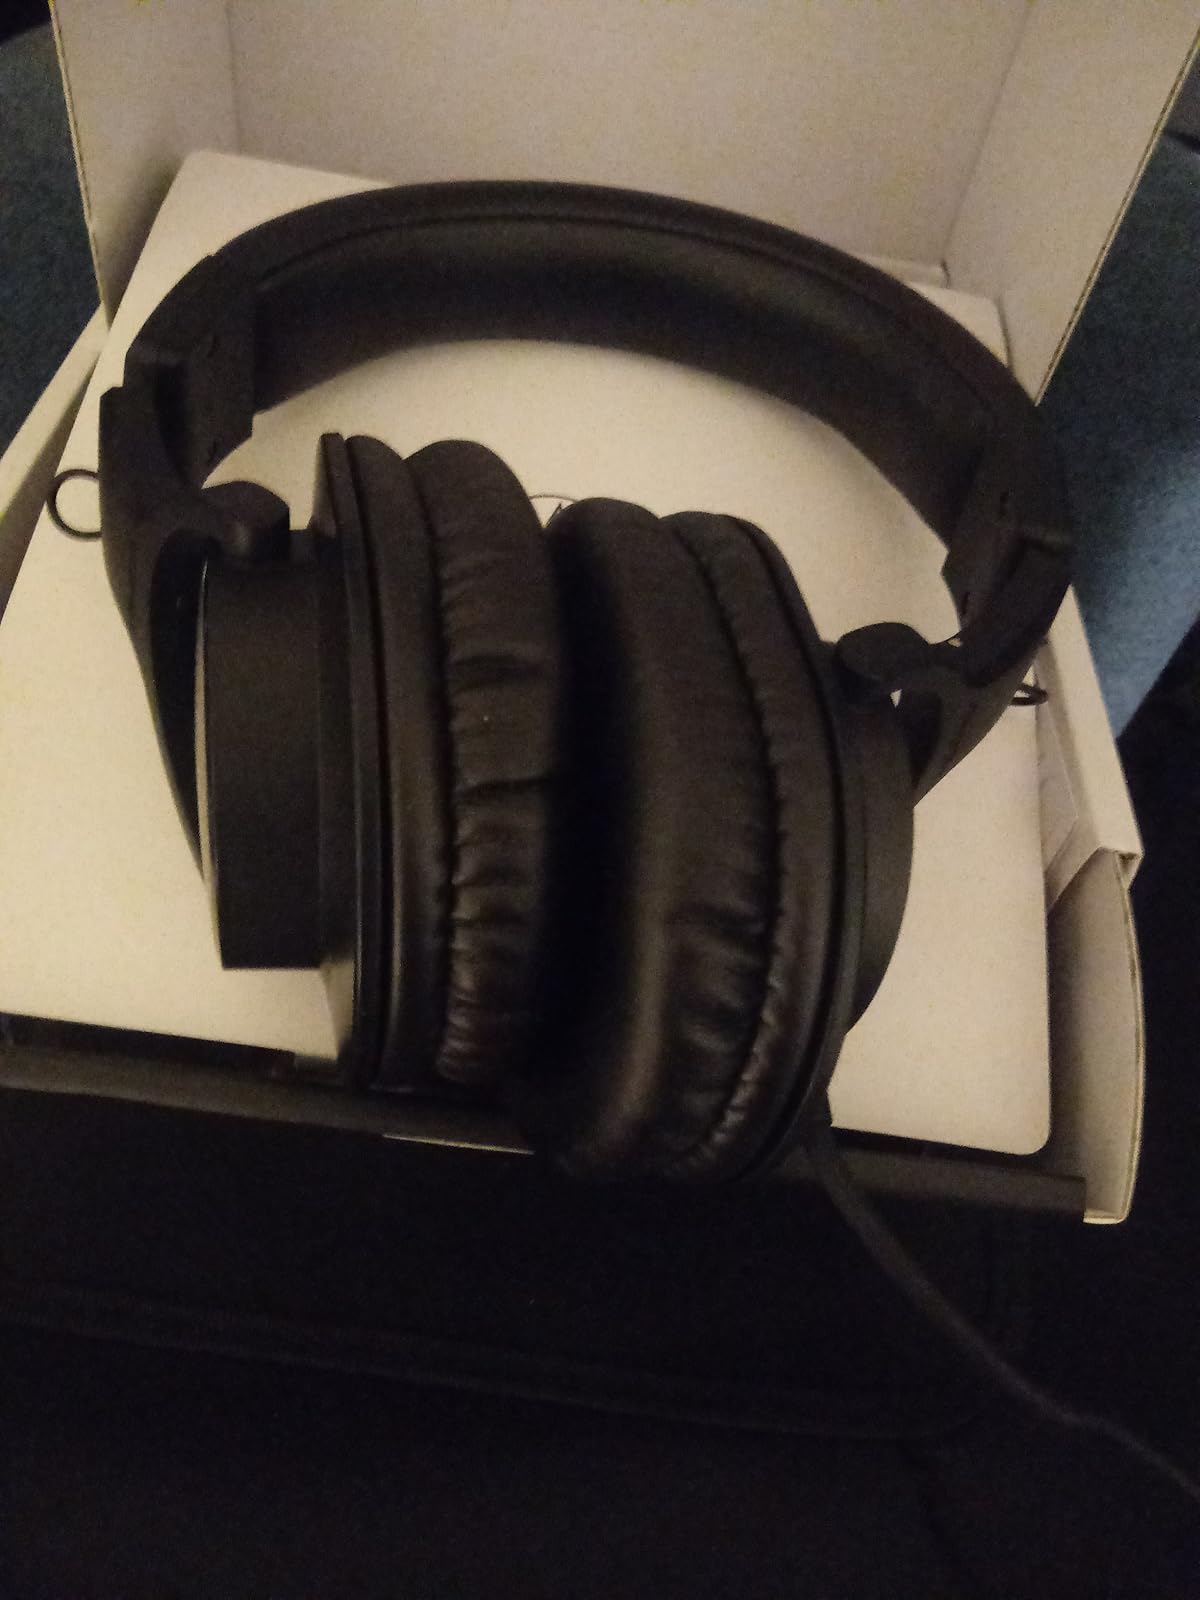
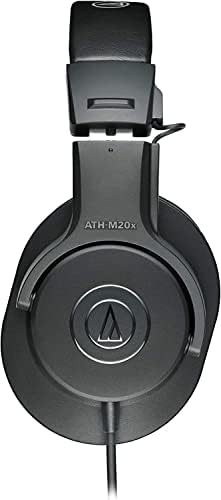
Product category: headphones
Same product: yes